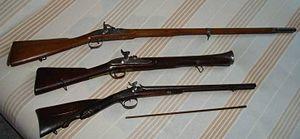
Photo de fusils à poudre noire
Le fusil à poudre noire est la première arme moderne utilisée pour remplacer les armes de trait au premier quart du XIVᵉ siècle par la création de la couleuvrine à main, puis de l'arquebuse et du mousquet.